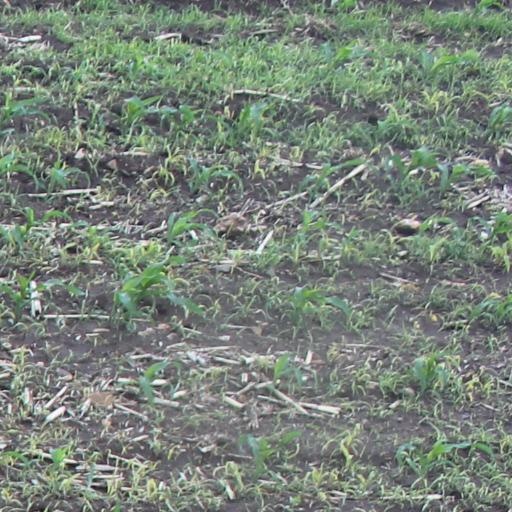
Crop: maize; corn